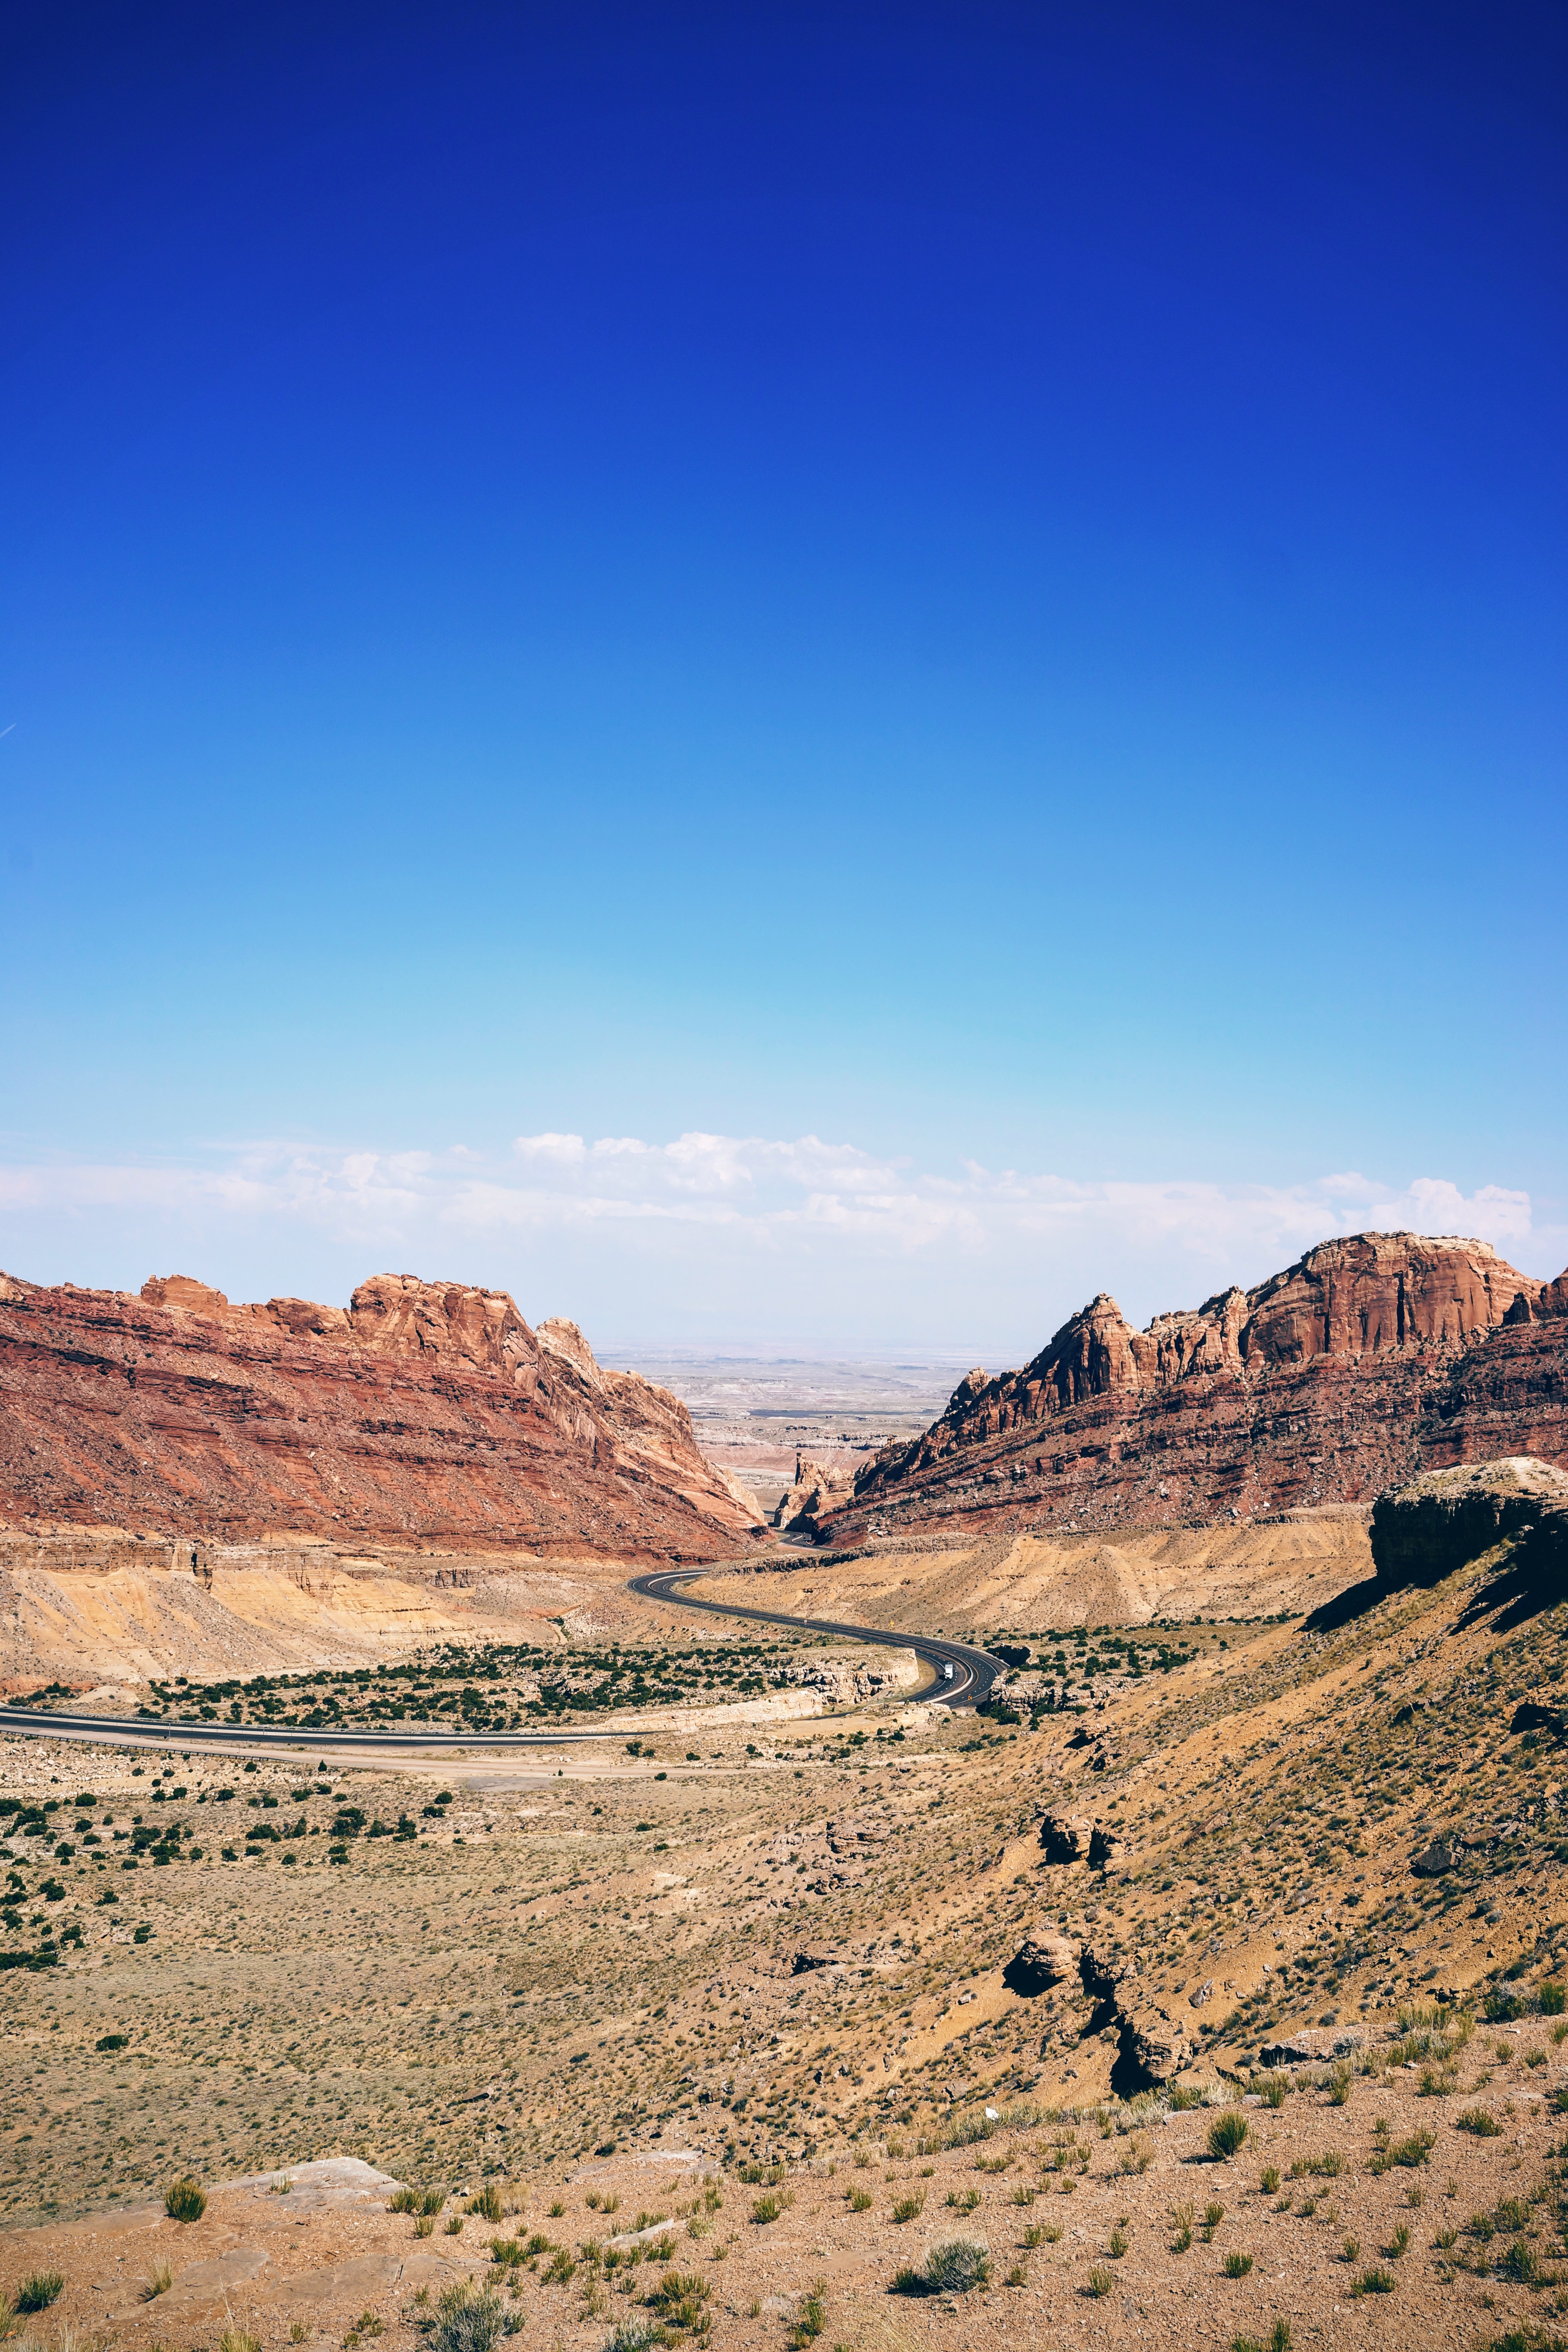
landscape, nature, sand, rock, wilderness, mountain, sky, road, hill, desert, highway, barren, valley, mountain range, dry, rocky, canyon, grand canyon, geology, mountains, badlands, plateau, wadi, landform, natural environment, geographical feature, mountainous landforms, spotted wolf canyon